Pretty Like Us

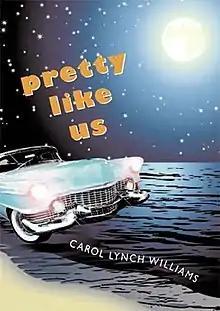
First edition

Pretty Like Us is a book written by Carol Lynch Williams. It was published in 2008 by Peachtree Publishers. It is written in first person; Beauty McElwrath, a twelve-year-old girl, is the protagonist. The story is written in a southern country dialect and takes place in a small town in Florida.